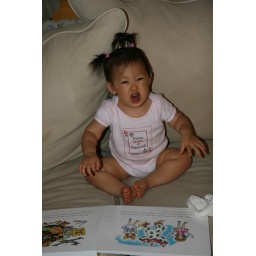
Roaring with the animals in the book